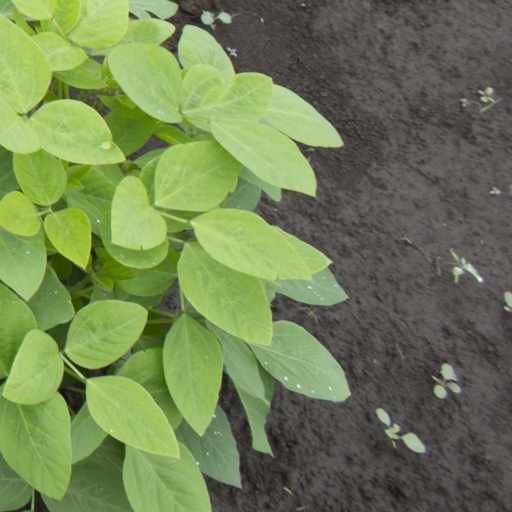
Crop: soybean